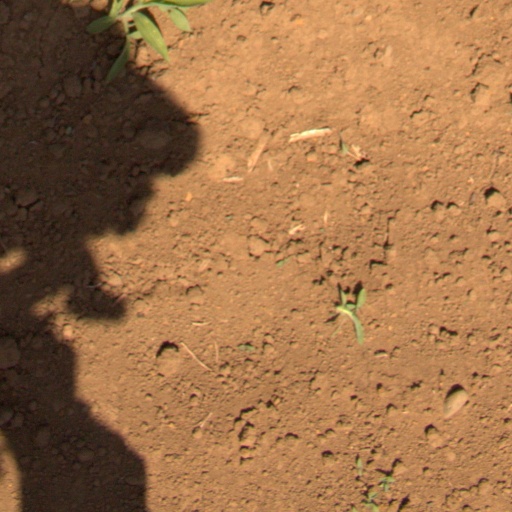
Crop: Jerusalem artichoke